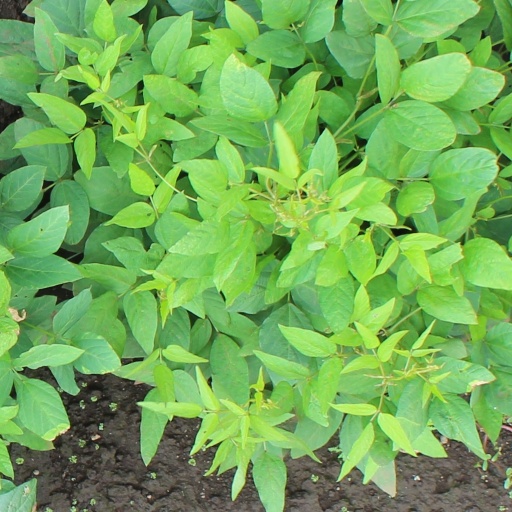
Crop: soybean